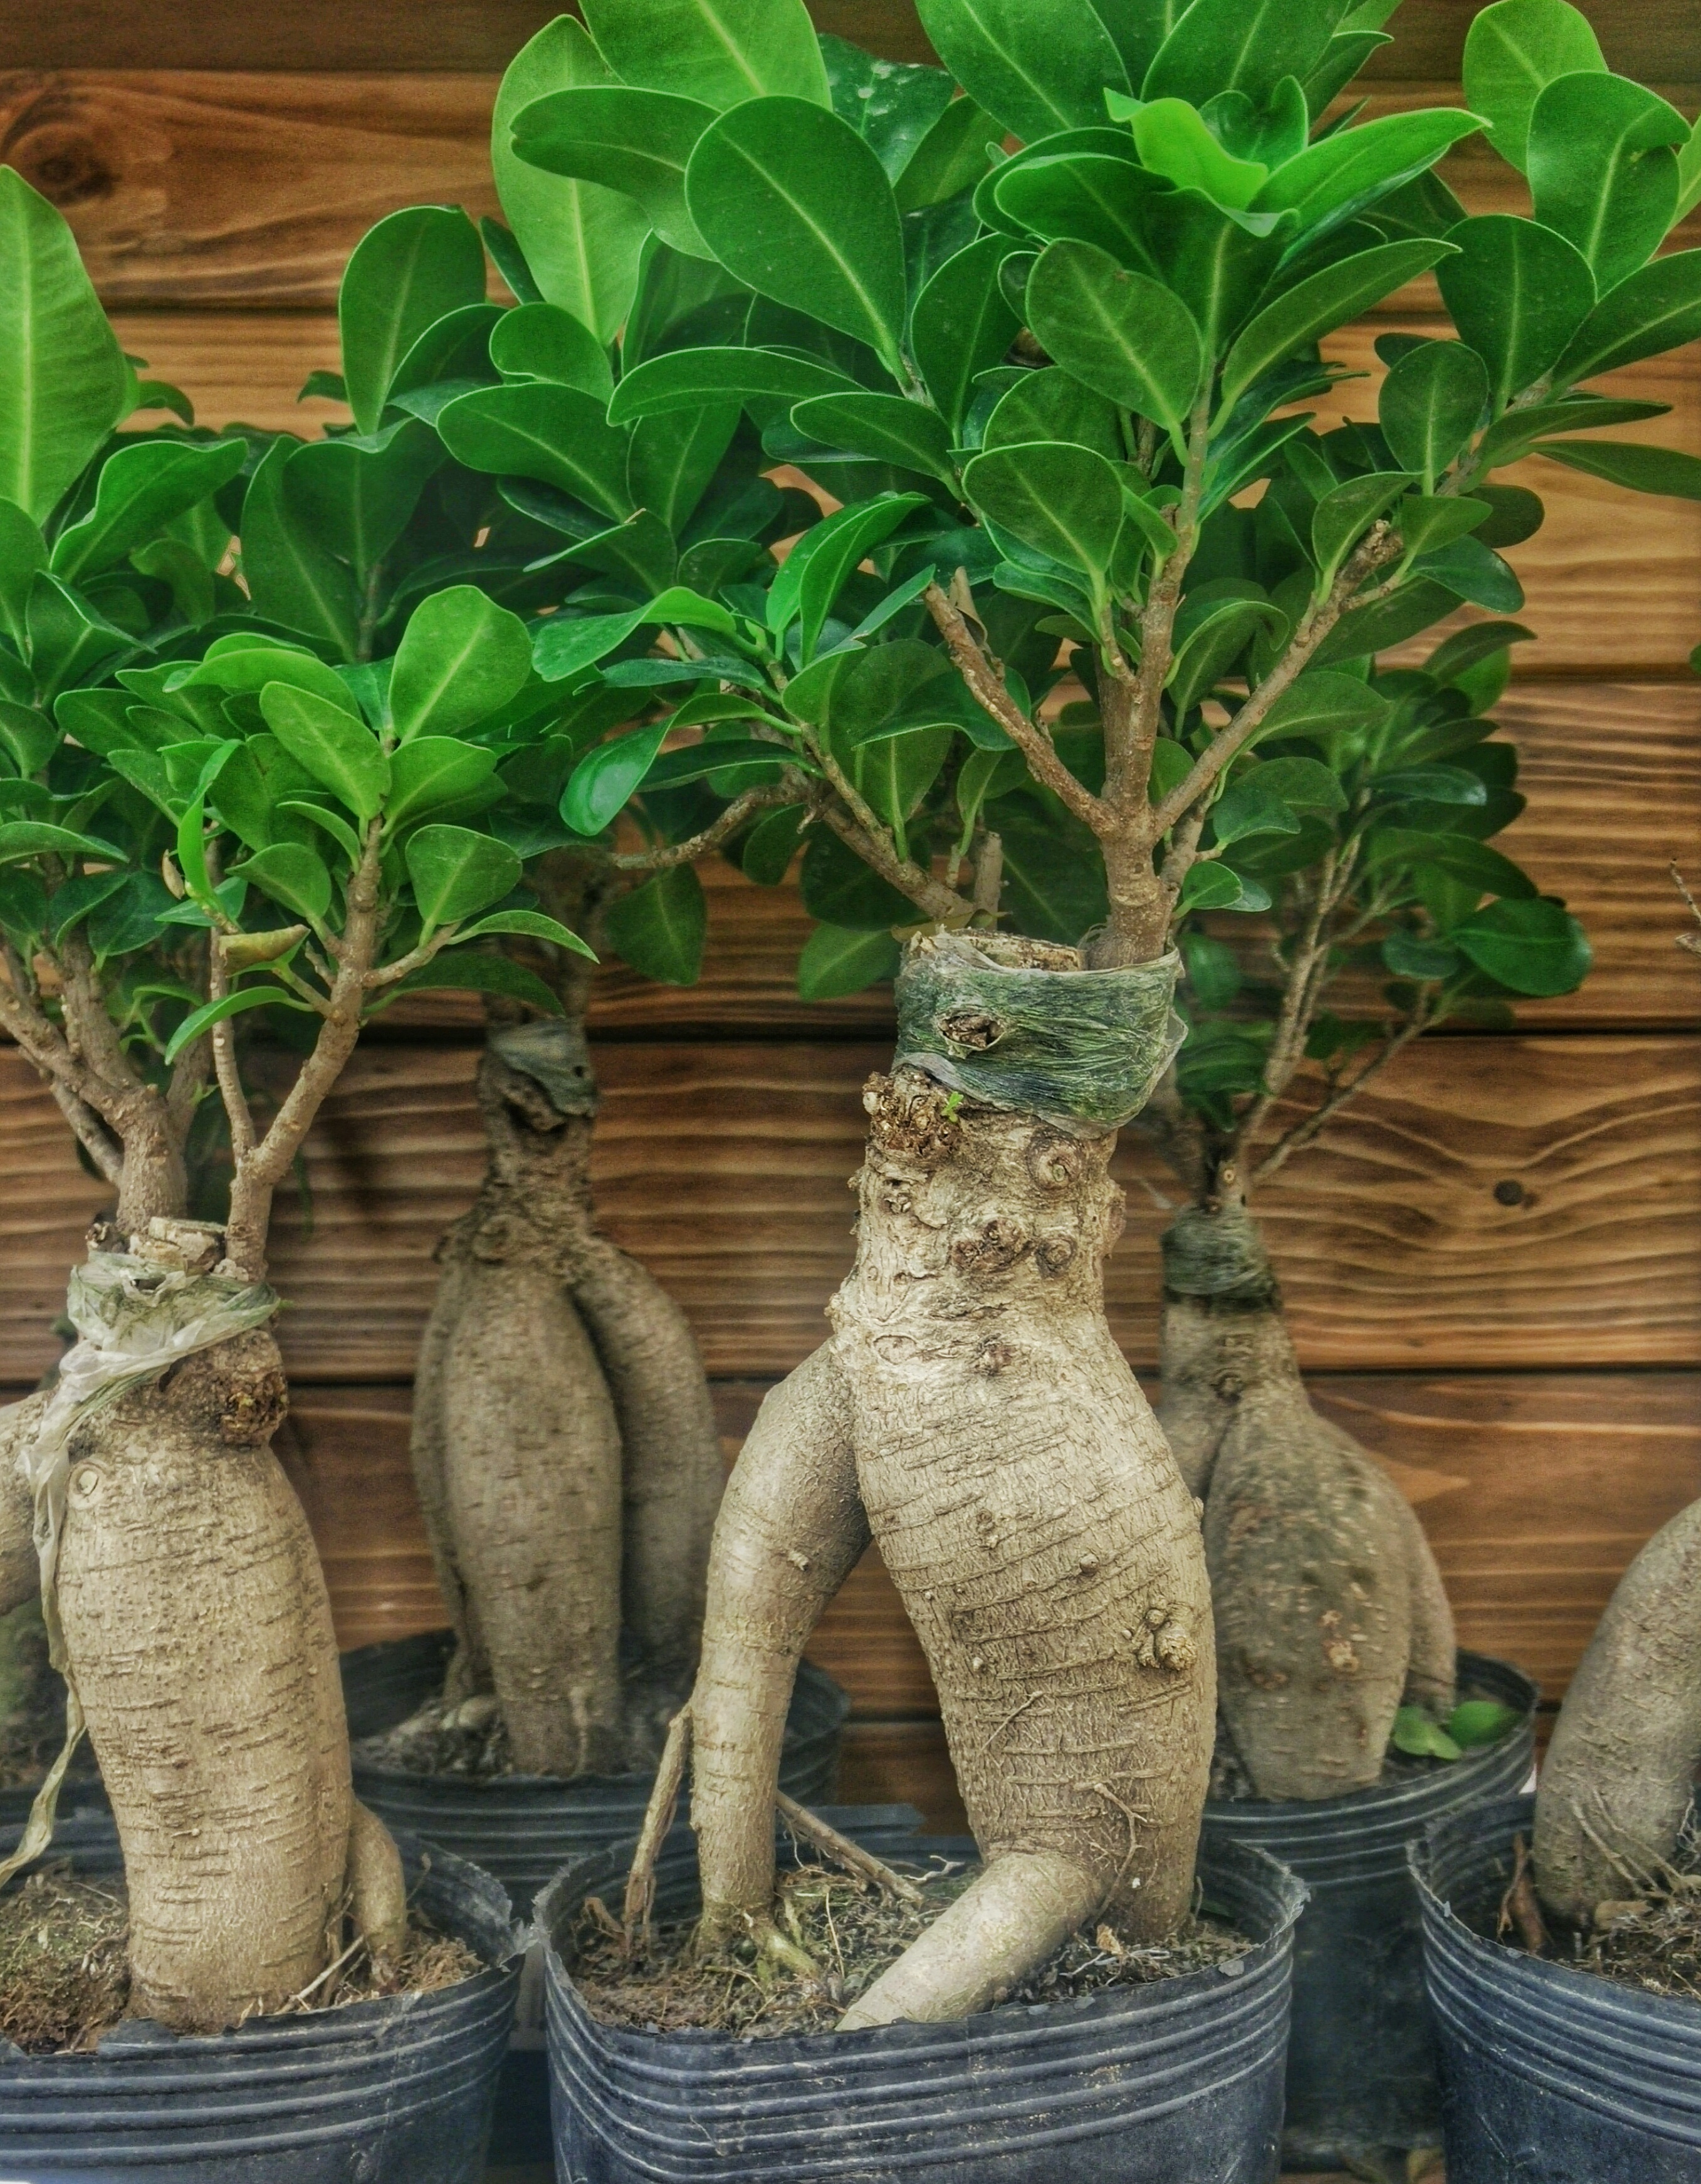
tree, plant, fruit, food, produce, houseplant, shrub, bonsai, flowering plant, woody plant, land plant, arecales